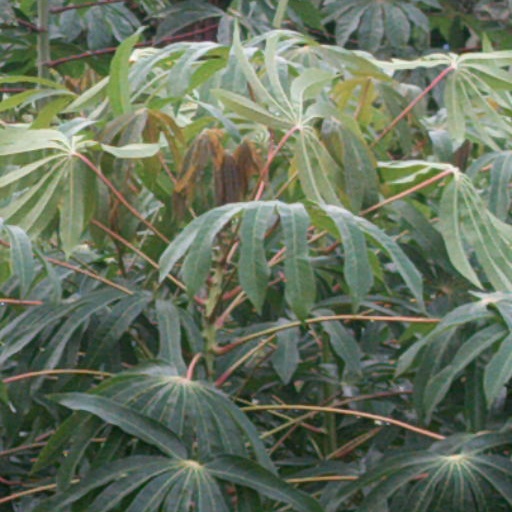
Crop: cassava